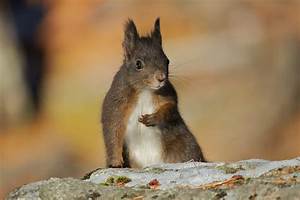
Label: scoiattolo